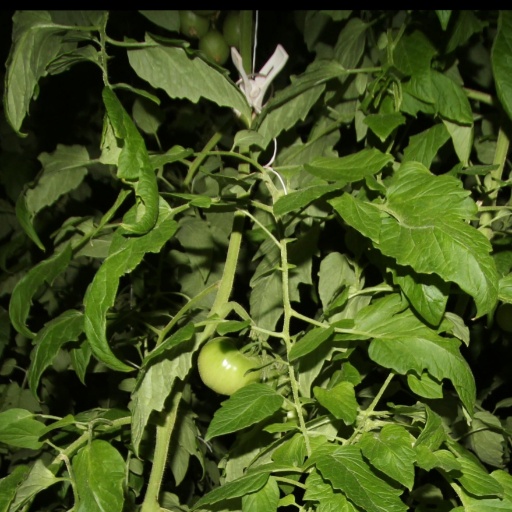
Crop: tomato